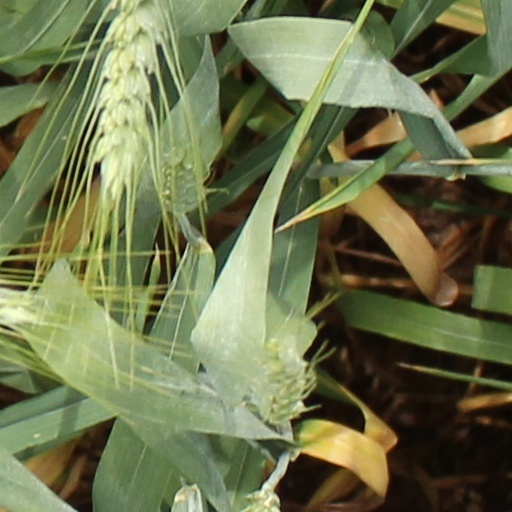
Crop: wheat